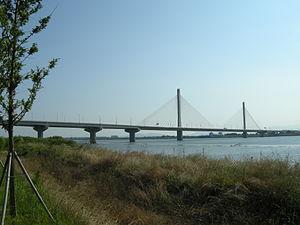
Cette liste de ponts de la Corée du Sud a pour vocation de présenter une liste de ponts remarquables de la Corée du Sud, tant par leurs caractéristiques dimensionnelles, que par leur intérêt architectural ou historique.